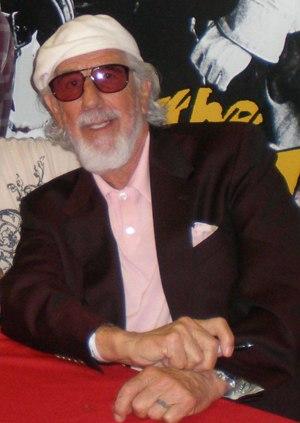
Lou Adler est un producteur de musique américain qui a notamment travaillé avec Johnny Rivers, The Mamas and the Papas et Carole King dans les années 1960 et 1970.